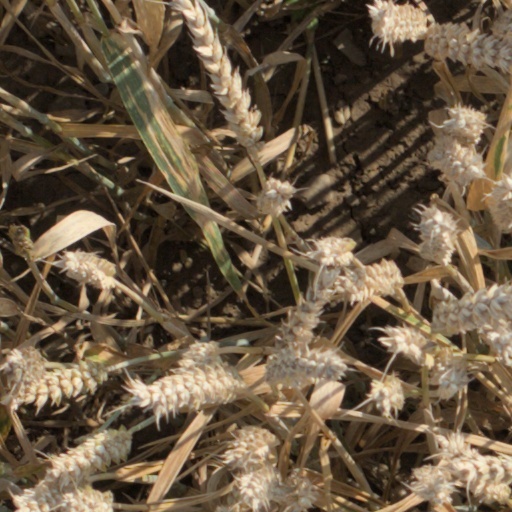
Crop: wheat